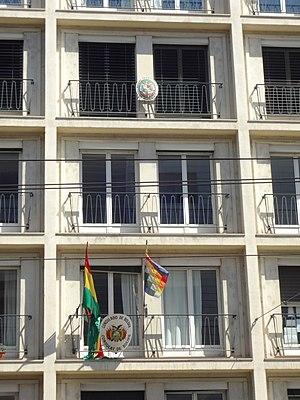
Bâtiment au 72 rue de Lausanne à Genève. Consulat de Bolivie au 2ème étage. Mission permanente et Consulat général de Panama au 4ème étage.